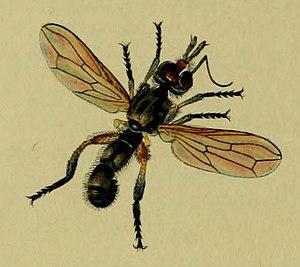
Thecophora atra, le Thécophore atre, est une espèce d'insectes diptères de la famille des Conopidae. Elle est l'espèce-type du genre Thecophora. T. atra est une espèce paléarctique dont la larve est endoparasite d'hyménoptères, spécifiquement les Apidae Halictus et Lasioglossum.
Thecophora est un genre d'insectes diptères de la famille des Conopidae.